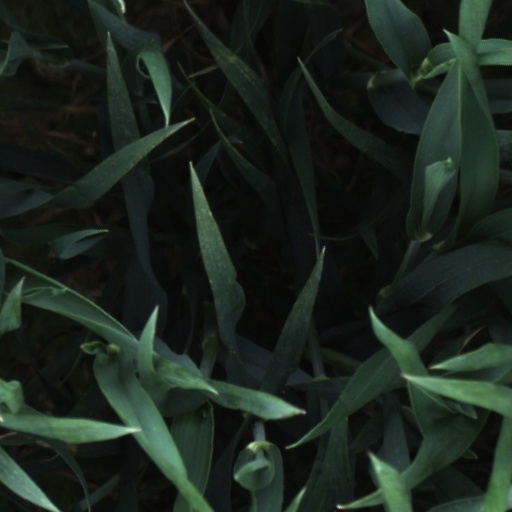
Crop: wheat